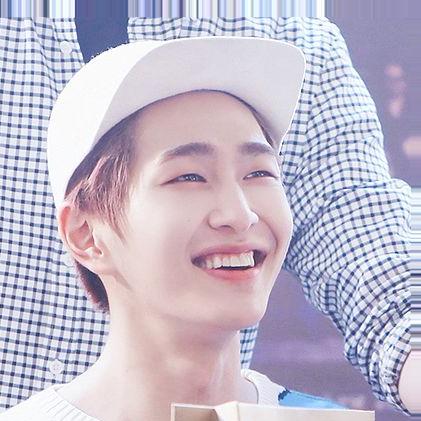
Age: 25